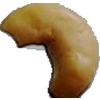
Label: caju_seed